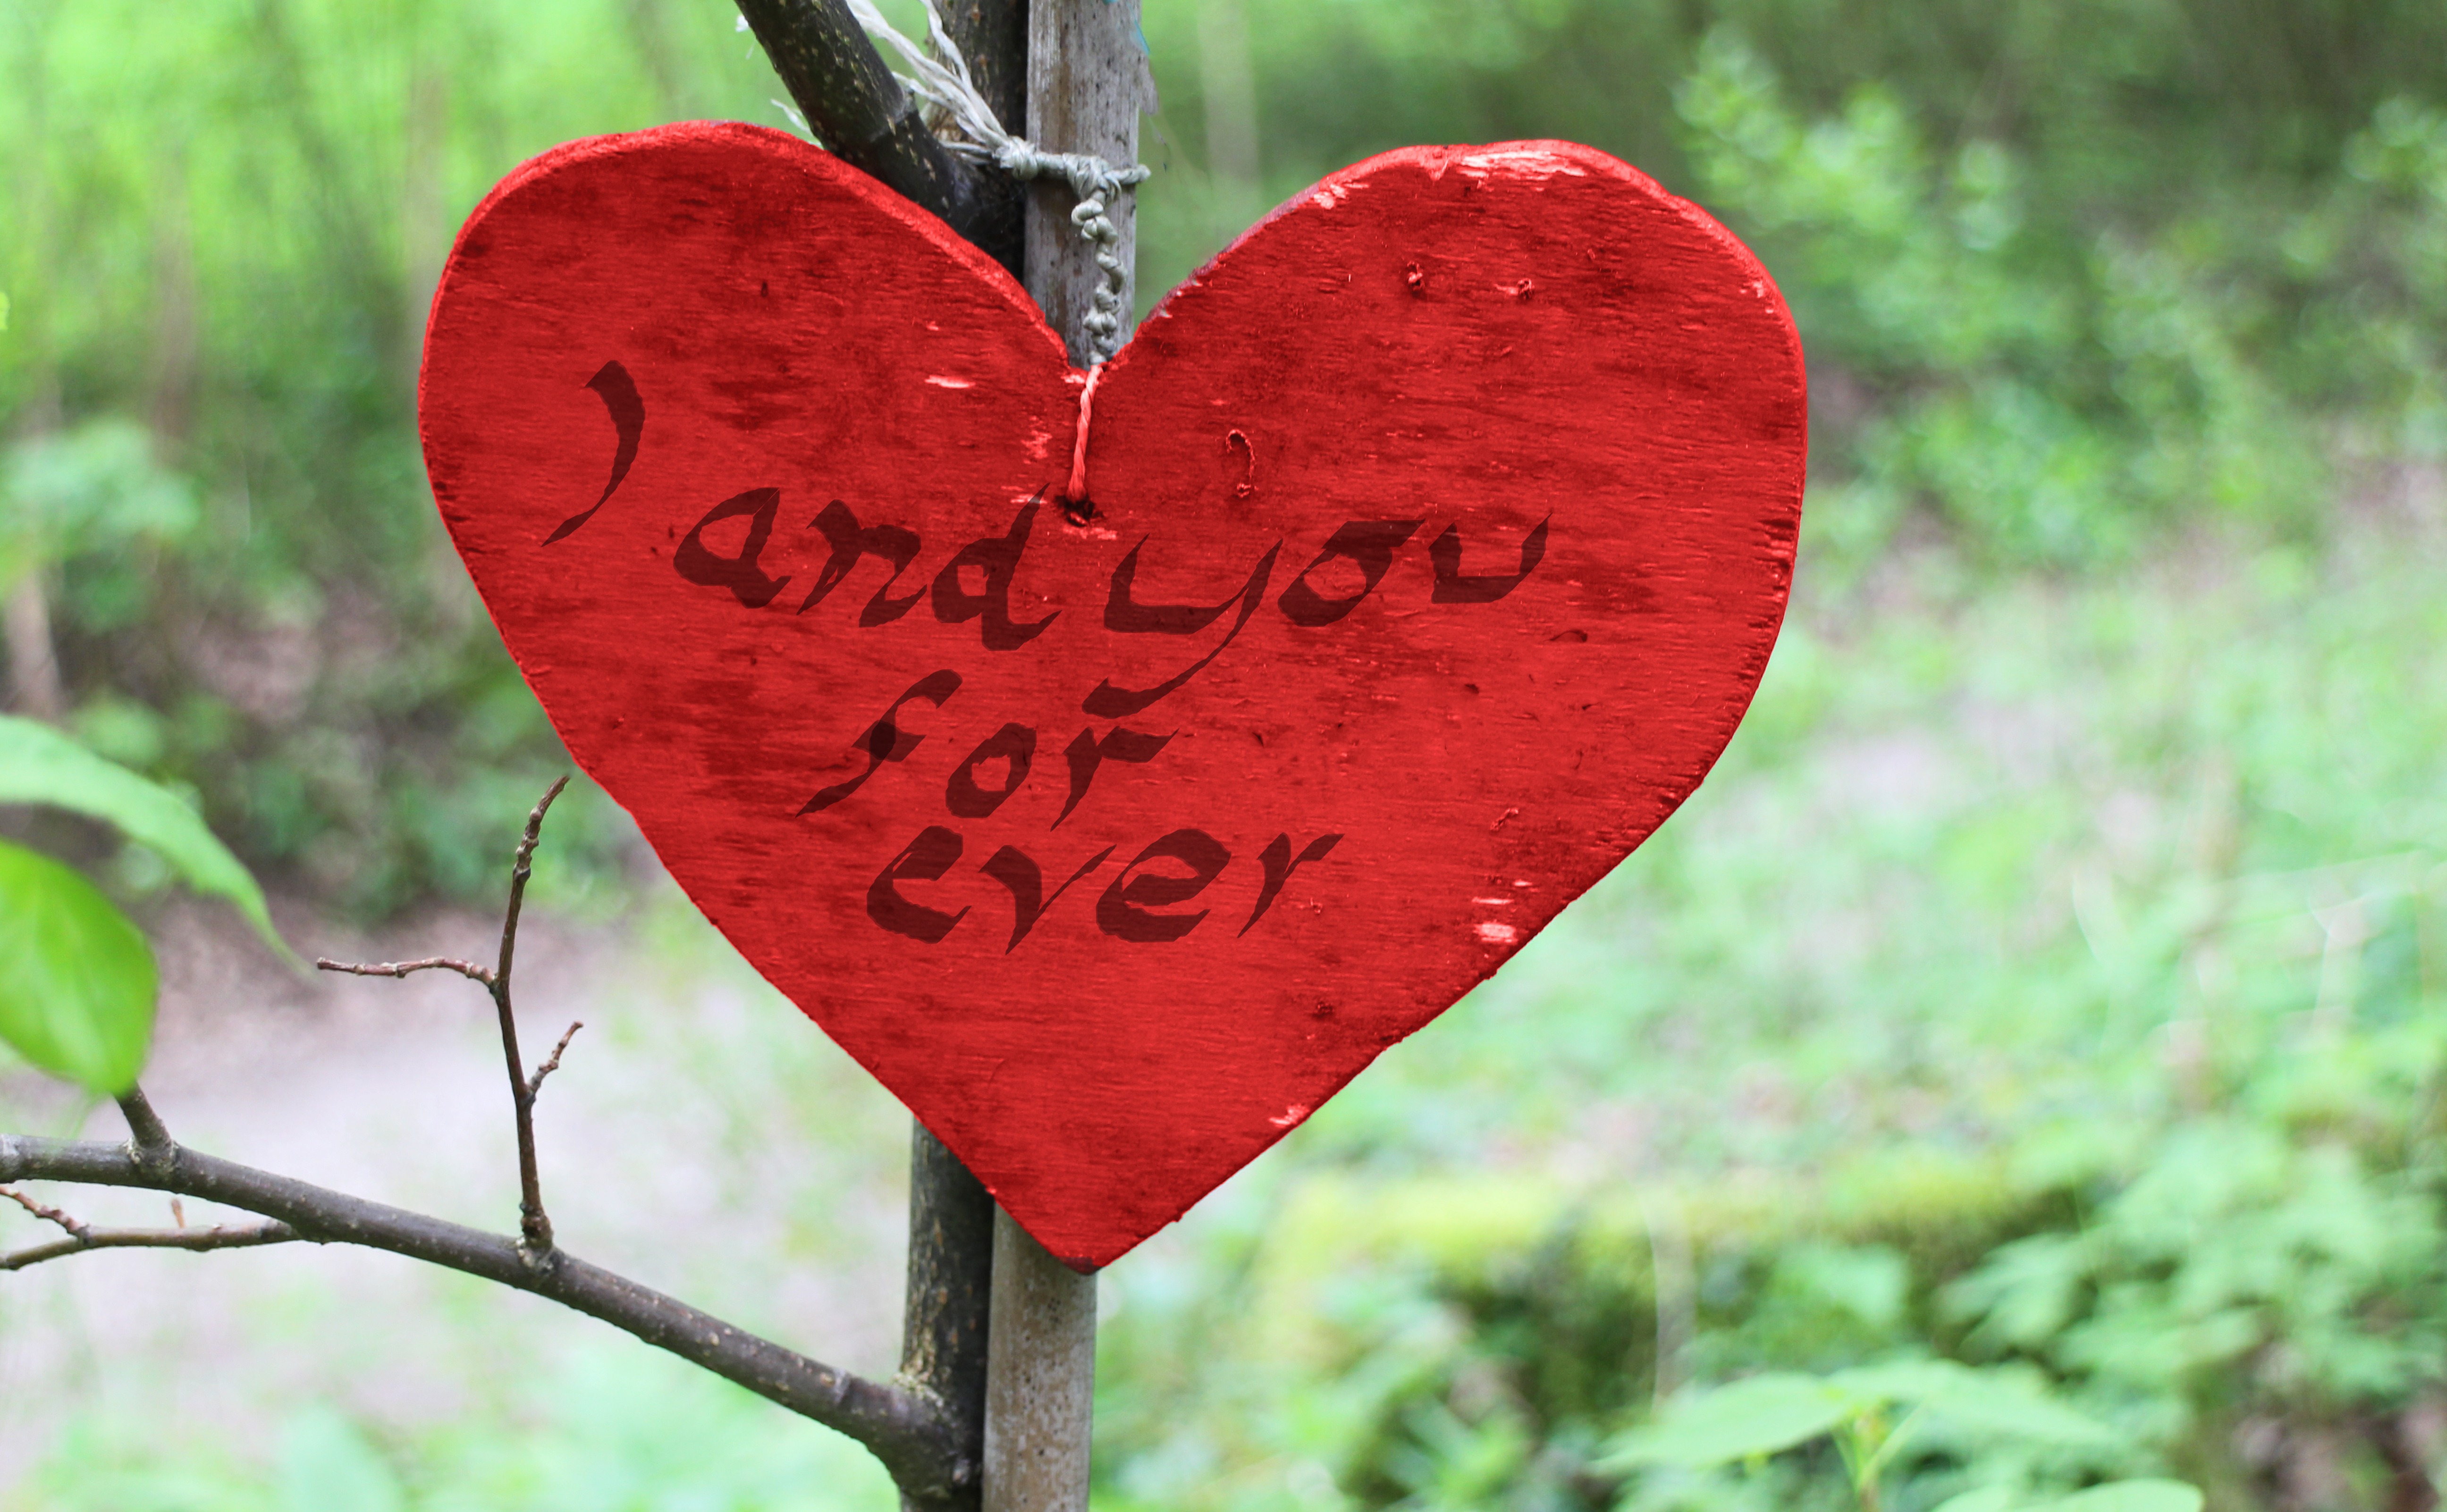
nature, plant, leaf, flower, petal, love, heart, green, red, symbol, autumn, romance, botany, flora, human body, eye, organ, emotion, valentine's day, interaction, flowering plant, wooden heart